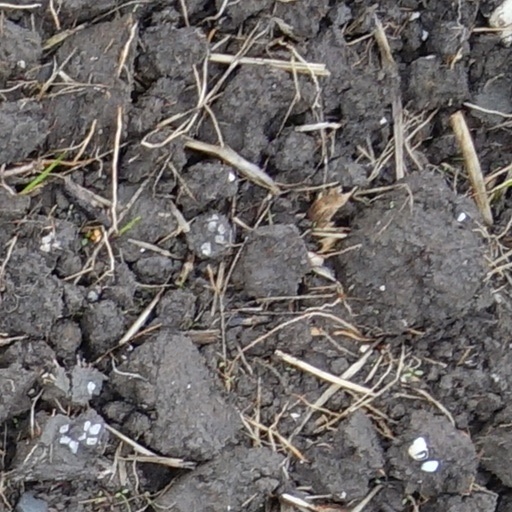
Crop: wheat